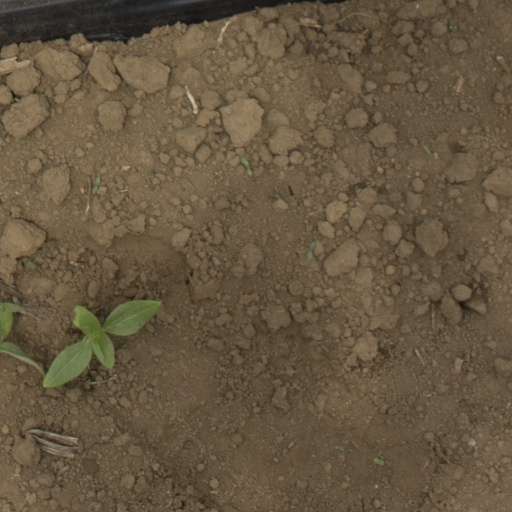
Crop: Jerusalem artichoke